Kimmie Meissner

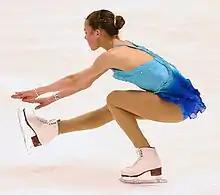
Meissner performs a sit spin at the 2005 World Junior Championships.

At 2008 Skate America, despite being well-prepared and having good practices and warm-ups, her comeback was "derailed in a series of falls and poorly executed jumps". She came in eighth place overall. In her short program, she rushed the entrance to her triple flip and fell, although Elvin Walker of Golden Skate reported that she "skated with a newfound maturity and a happiness that has been absent from her skating at recent competitions" and that her results kept her in contention for a medal, anyway. She came in sixth place, earning 54.90 points. "The New York Times" reported that in the free skate, she seemed to be "struggling with the same demons that wrecked her confidence last season". Walker called her free skate "disastrous"; she slipped on the landings and fell on her opening two jumps, a triple Lutz and a double Axel, changed or eliminated five other jumps, and completed none of her planned three combination jumps. She came in ninth place in the free skate, earning 81.02 points, with 135.92 points overall. Despite her low results, Olympic champion and figure skating commentator Scott Hamilton, who blamed Meissner's difficulties on her recent growth spurt, said that she should not be counted out of consideration for future success. The Associated Press called Meissner's performance during her short program at 2008 Cup of Russia "disappointing". She came in eighth place, with 48.08 points. She came in seventh place in the free skate, with 83.28 points, and eighth place overall, earning a total of 131.36 points.